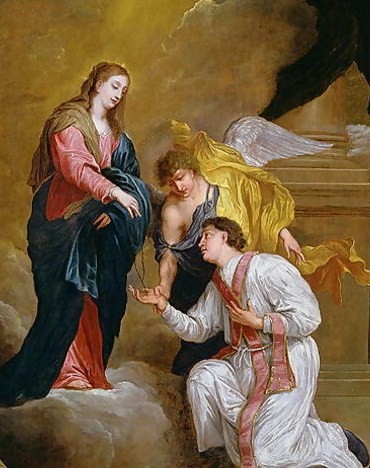
นักบุญวาเลนตินุส

|name=นักบุญวาเลนไทน์
|birth_date= ค.ศ. 226
|death_date = 14 กุมภาพันธ์ ค.ศ. 269 (อายุ 42–43)
|feast_day = February 14 (Catholic, Anglican and Lutheran Churches)
|venerated_in = Catholic ChurchAnglican CommunionLutheranism, and individual protestant churches, including Baptists
|image=St-Valentine-Kneeling-In-Supplication.jpg
|imagesize = 220px
|caption = เซนต์วาเลนไทน์ได้รับสายลูกประคำ (rosary) จากพระแม่มารีย์ โดยเดวิด เตอเนียร์สที่ 3
|birth_place = แตร์นี
|death_place = โรม
|buried_at = Via Flaminia, โรม
|titles = หัวหน้าบาทหลวงและผู้พลีชีพในศาสนา
|attributes = นก; กุหลาบ; หัวหน้าบาทหลวงที่มีคนพิการหรือเด็กซึ่งเป็นโรคลมชีกที่ใกล้เท้า; หัวหน้าบาทหลวงที่มีไก่ตัวผู้อยู่ใกล้ ๆ; หัวหน้าบาทหลวงที่ปฏิเสธที่จบูชารูปปั้น; หัวหน้าบาทหลวงที่กำลังจะถูกตัดคอ; นักบุญกำลังถือดาบ; นักบุญกำลังถือพระอาทิตย์; นักบุญกำลังทำให้เด็กหญิงที่ตาบอดกลับมามองเห็น
|patronage = การหมั้น, ต่อต้านการหมดสติชั่วคราว, การเลี้ยงผึ้ง|ผู้เลี้ยงผึ้ง, การแต่งงานที่มีความสุข, ความรัก, กาฬโรค, โรคลมชัก
ไฟล์:St-valentine 110921-01.jpg|thumb|นักบุญวาเลนตินุส หรือ เซนต์วาเลนไทน์
นักบุญวาเลนตินุส, นักบุญวาเลนตินัส, เซนต์วาเลนไทน์ หรือ นักบุญวาเลนไทน์ (, , ) เป็นเซนต์|นักบุญของศาสนาคริสต์นิกายโรมันคาทอลิก ของกรุงโรม เซนต์วาเลนไทน์เกิดเมื่อ ค.ศ. 226 เสียชีวิตเมื่อวันที่14 กุมภาพันธ์ ค.ศ. 269 เรารู้จักกันดีว่า เซนต์วาเลนไทน์เป็นต้นกำเนิดของวันวาเลนไทน์
== ตำนาน ==
เซนต์วาเลนไทน์เป็นบาทหลวงอยู่ที่โบสถ์คริสต์|โบสถ์ใกล้ๆโรม|กรุงโรม ต่อมาในยุคสมัยของจักรพรรดิเกลาดิอุส กอทิกุส|พระเจ้าคลอดิอุสที่2 มีการตั้งกฎหมายว่าห้ามมีการแต่งงานในเมืองของพระองค์ เพราะพระองค์ต้องการให้ผู้ชายทุกคนในเมืองต้องไปเป็นทหารในการทำสงคราม เซนต์วาเลนไทน์รู้สึกเห็นใจผู้ชายและผู้หญิงที่มีความรัก เซนต์วาเลนไทน์จึงแอบทำพิธีแต่งงานให้กับผู้ชายผู้หญิงที่มีความรักอย่างลับๆ โดยภายในงานมีเพียง เจ้าสาว เจ้าบ่าว และบาทหลวงเท่านั้น พวกเขาจึงต้องกระซิบคำสาบานและการอธิษฐานในศาสนาคริสต์|การอธิษฐานในการแต่งงาน ในที่สุด ทหารของพระเจ้าคลอดิอุสก็ได้มาเห็นพิธีพอดี แล้วเรื่องราวก็ไปถึงพระเจ้าคลอดิอุส เซนต์วาเลนไทน์จึงถูกจำคุกและถูกลงโทษอย่างหนักและแสนสาหัส แต่คนที่ถูกทำพิธีแต่งงานโดยเซนต์วาเลนไทน์มักแอบมาเยี่ยมเซนต์วาเลนไทน์ที่คุกอยู่เสมอ ต่อมาผู้คุมคุกของเซนต์วาเลนไทน์ชื่อแอสทีเรียส เขามีลูกสาวที่ตาบอด จึงขอให้เซนต์วาเลนไทน์ช่วยรักษา แล้วลูกสาวของแอสทีเรียสก็กลับมามองเห็นได้เหมือนเดิม ลูกสาวของแอสทีเรียสจึงมาเยี่ยมเซนต์วาเลนไทน์ที่คุกอยู่เสมอเช่นเดียวกัน จนกระทั่งถึงวันประหารชีวิตเซนต์วาเลนไทน์ ก่อนเขาเสียชีวิตเขาก็เขียนจดหมายถึงลูกสาวของแอสทีเรียสและลงท้ายด้วยคำว่า "From your valentine" แล้วเซนต์วาเลนไทน์ก็ถูกประหารชีวิตด้วยการตัดศีรษะในวันที่ 14 กุมภาพันธ์ ค.ศ. 269
== หลังมรณกรรมของนักบุญวาเลนตินุส ==
ไฟล์:Santa Maria in Cosmedin (Rome) Skull of St. Valentini . Valentini.JPG|thumb|กระโหลกของเซนต์วาเลนไทน์ ซึ่งบรรจุไว้เป็นเรลิก
หลังเซนต์วาเลนไทน์เสียชีวิต ก็มีการบรรจุกะโหลกศีรษะ|กะโหลกของเซนต์วาเลนไทน์ไว้เป็นเรลิกที่กรุงโรม ประเทศอิตาลี ต่อมาสมเด็จพระสันตะปาปาเจลาซีอุสที่ 1|พระสันตะปาปาเกลาซิอุสได้แต่งตั้งวันที่ 14 กุมภาพันธ์ ซึ่งเป็นวันที่เซนต์วาเลนไทน์ถูกประหารชีวิต เป็นวันสำคัญ คือวันวาเลนไทน์ซึ่งเป็นวันแห่งความรักนั่นเอง
== อ้างอิง ==
หมวดหมู่:ศาสนาคริสต์
หมวดหมู่:นักบุญ
หมวดหมู่:วันวาเลนไทน์